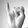
ASL letter: I